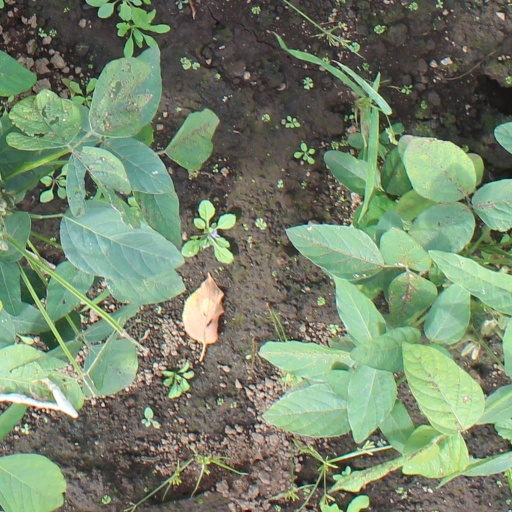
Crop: soybean